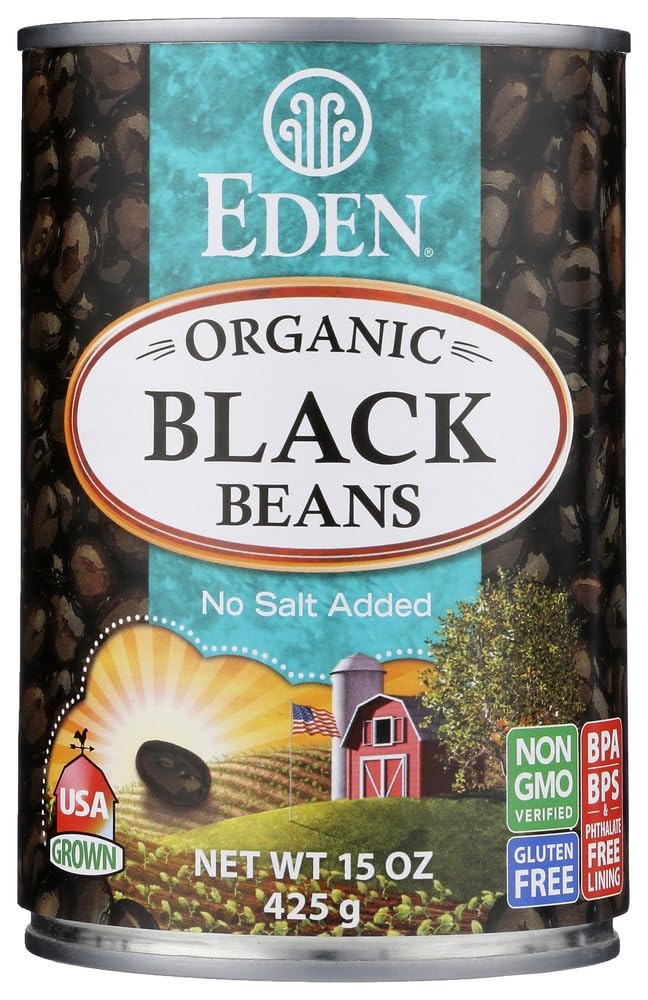
Item Name: Eden Foods Organic Black Beans Can ( 12x15 OZ) ( Value Bulk Multi-pack)
Value: 180.0
Unit: Fl Oz

Price: 3.34